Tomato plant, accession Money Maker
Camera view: horizontal (90 deg, fisheye); turntable rotation: 270 degrees
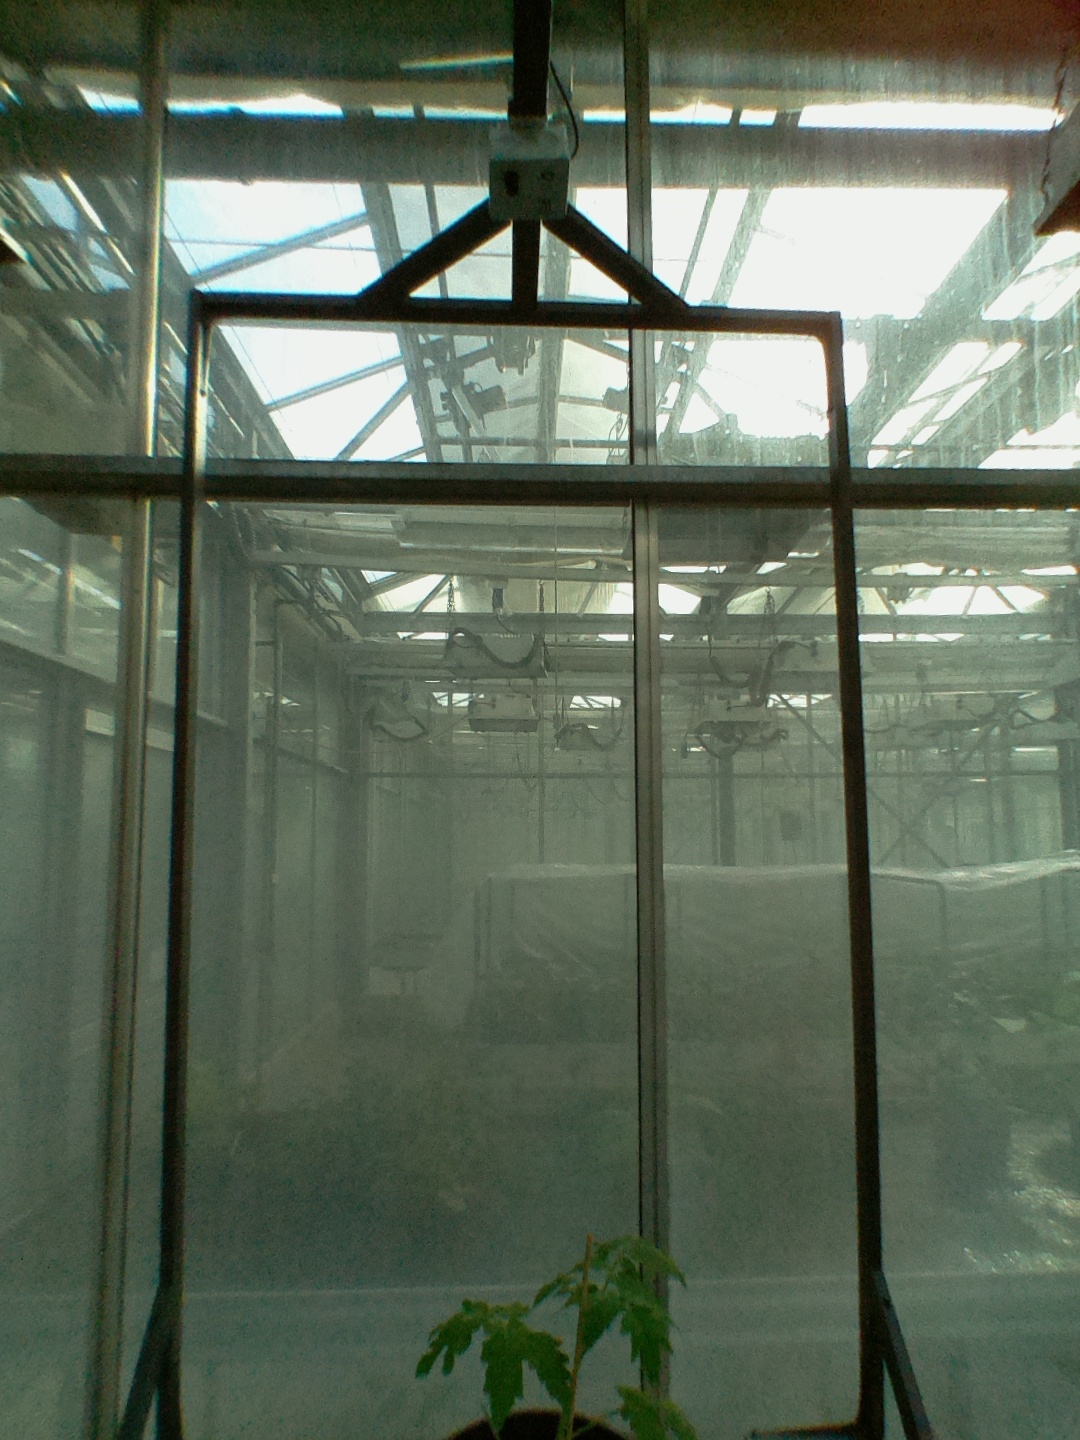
BBCH growth stage 13: 6 of true leaves visible